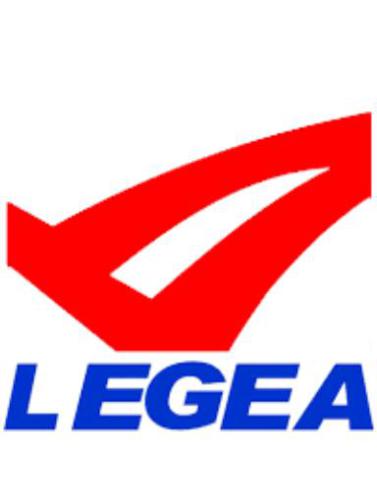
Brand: legea-1
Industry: Sports